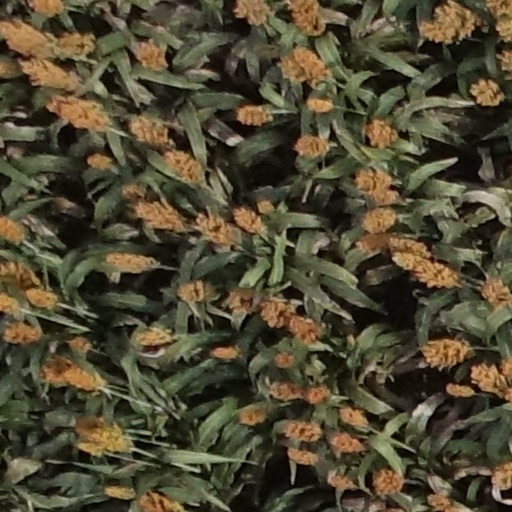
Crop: sorghum